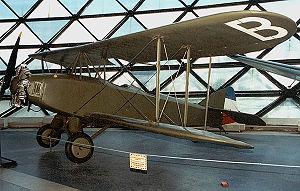
Zmaj, de son nom complet Usine d'avions et d'hydravions Zmaj, était un constructeur aéronautique yougoslave qui a travaillé entre 1927 et 1946 à Zemun. En serbe, zmaj signifie « le dragon ».
Zemun est une municipalité de Serbie située sur le territoire de la Ville de Belgrade. Elle fait partie des 10 municipalités urbaines de la ville de Belgrade proprement dite. Au recensement de 2011, Zemun intra muros comptait 151 811 habitants et la municipalité dont elle est le centre 166 292.